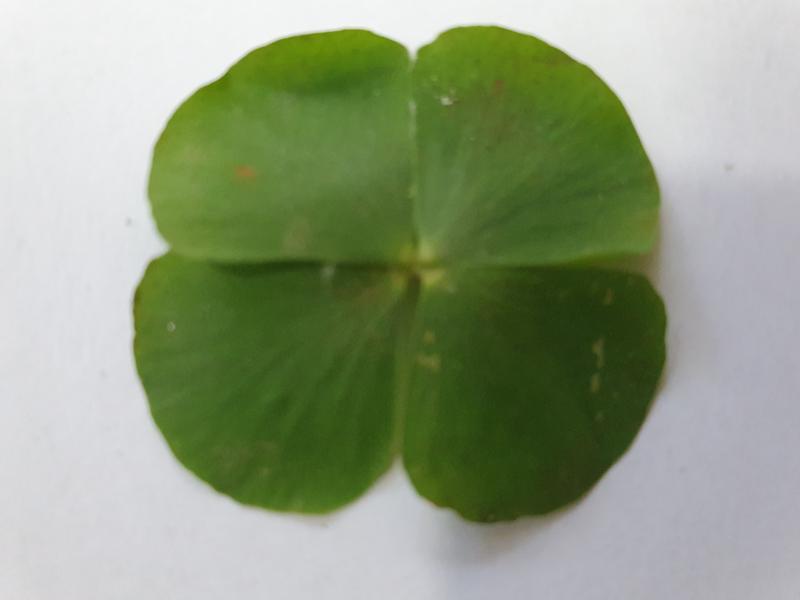
Weed species: Marsilea minuta